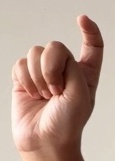
ASL sign: X